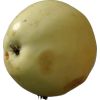
Label: Apple hit 1